United States National Radio Quiet Zone

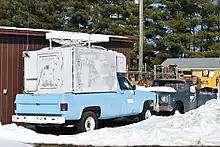
An older patrol truck used to locate radio interference

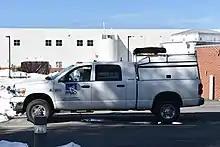
A modern patrol truck equipped with detectors

Most broadcast transmitters in the central area of the Quiet Zone are required to operate at reduced power and use directional antennas. This makes cable and satellite essential for acceptable television in much of the region. Restrictions of transmissions are strictest within of the Green Bank and Sugar Grove facilities, where most omnidirectional and high-power transmissions are prohibited.